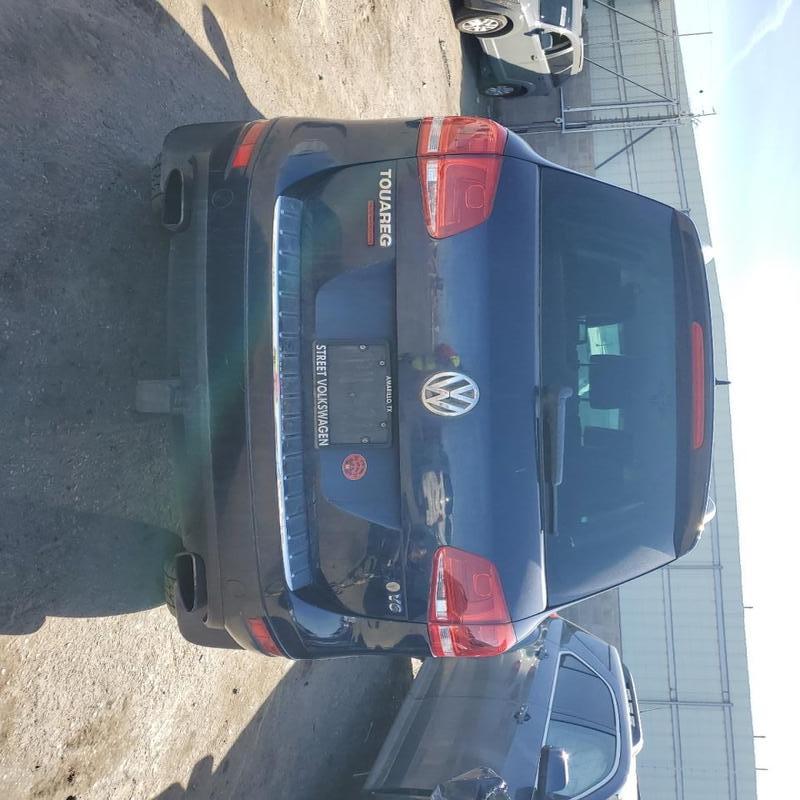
Aucun dommage détecté.
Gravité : aucun